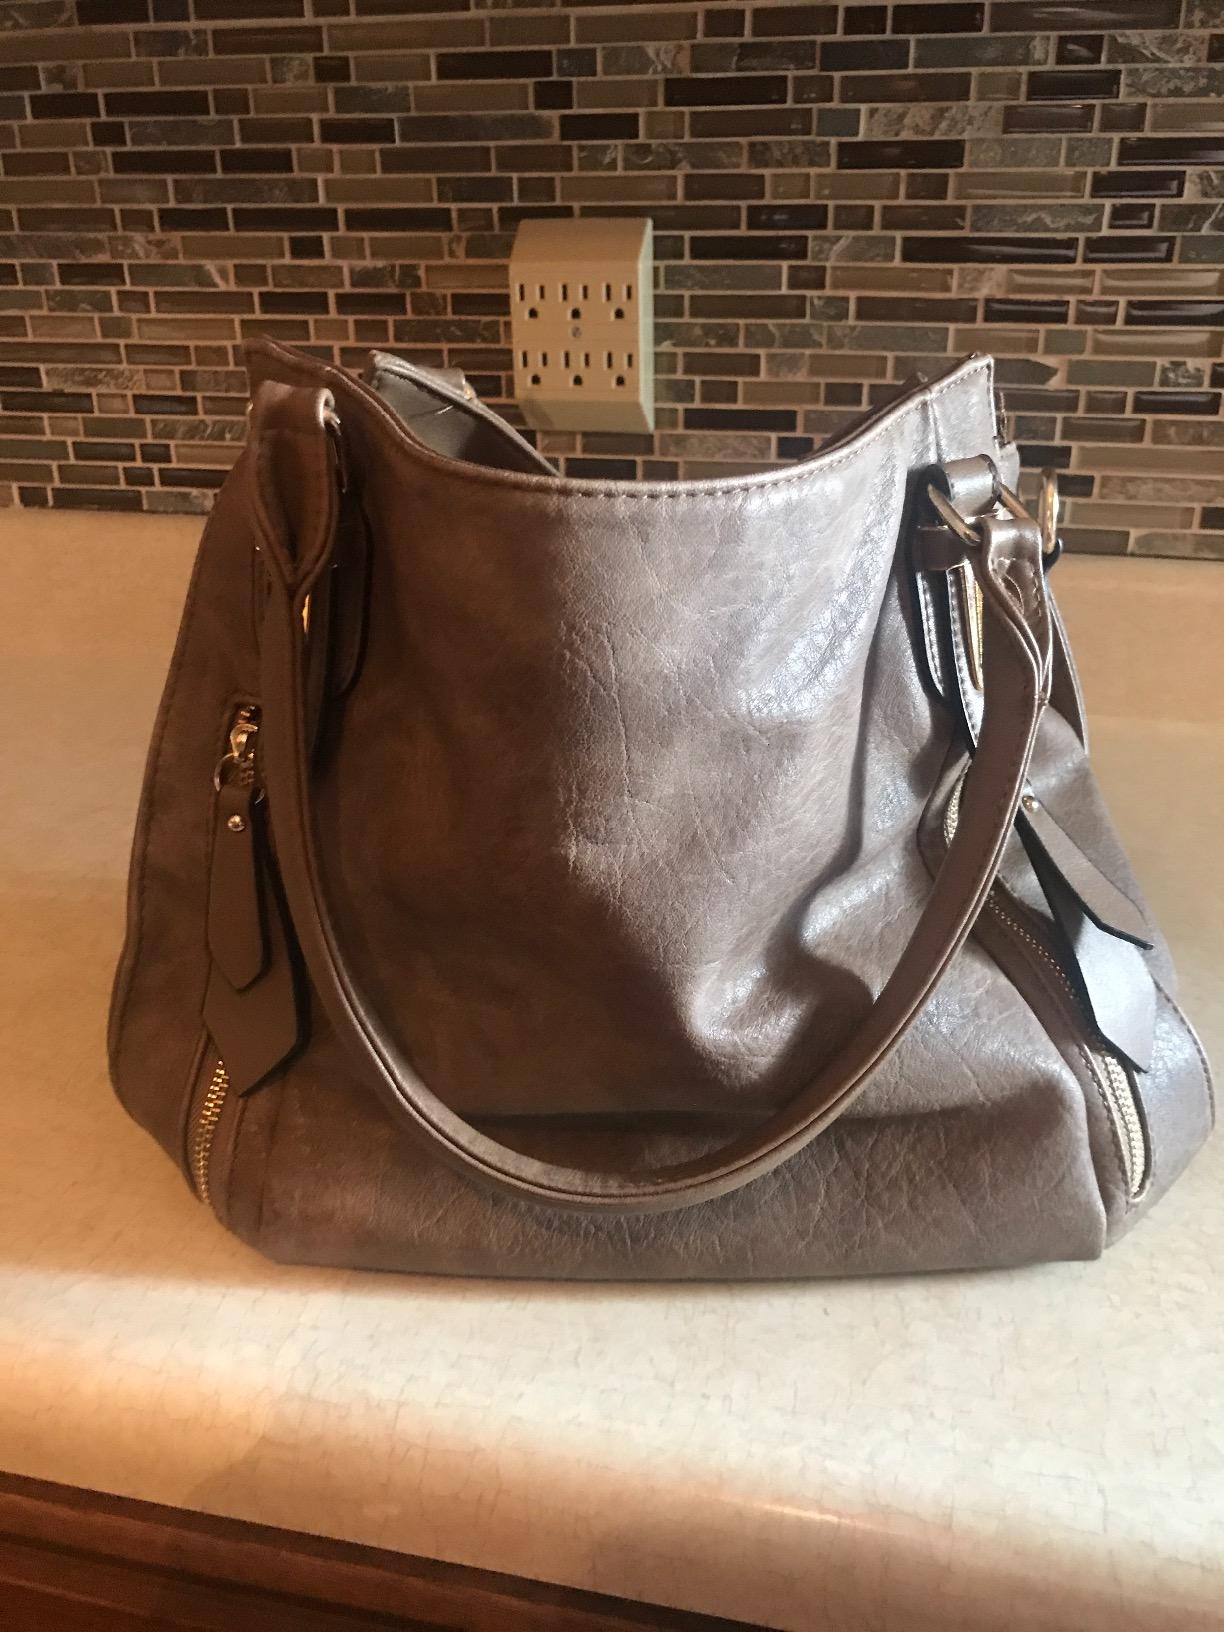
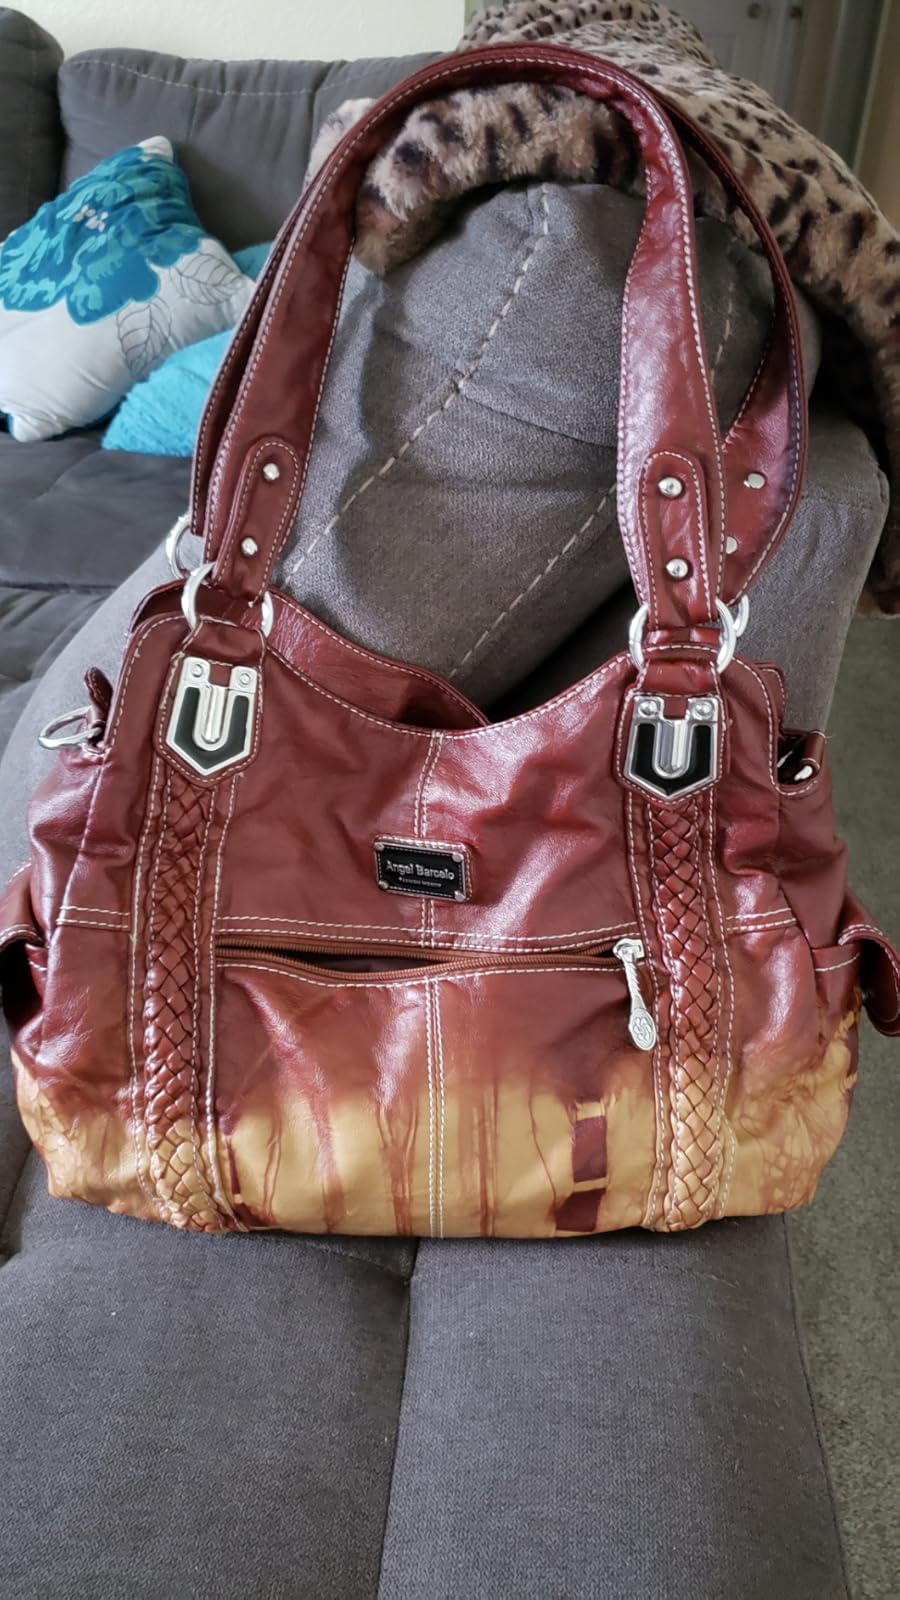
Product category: accessories_handbag
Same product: no